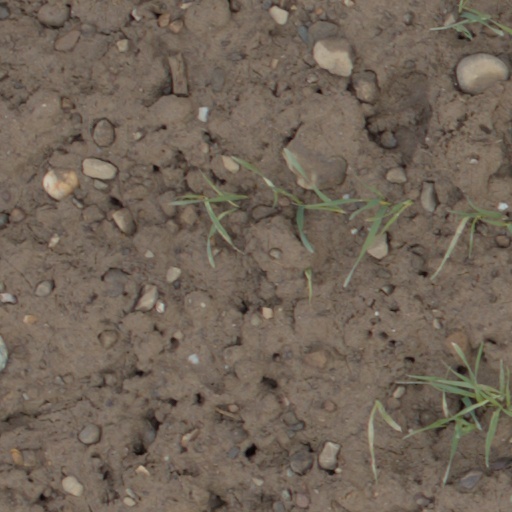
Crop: wheat